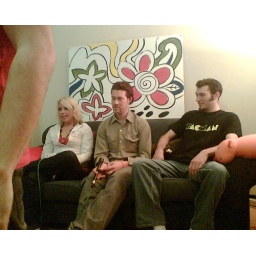
bagster live interview by kristie on stained glass fish bowl